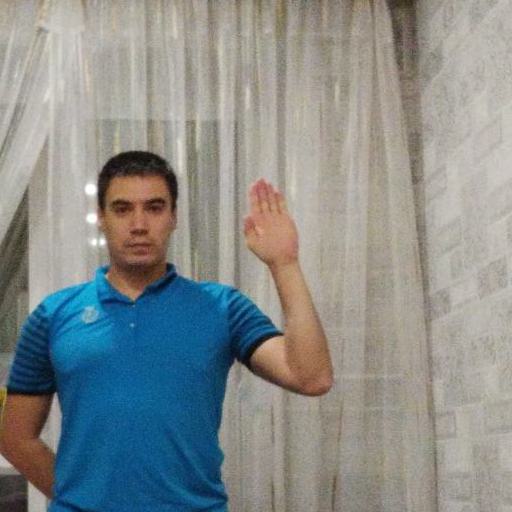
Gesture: stop